Roy Stabb

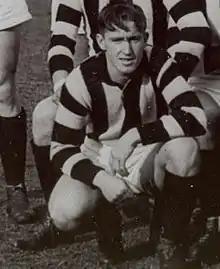
Stabb during his Collingwood career

Roy Stabb (30 November 1922 – 29 December 2010) was a former Australian rules footballer who played with Collingwood and Melbourne in the Victorian Football League (VFL). Roy was non-playing coach of the Commonwealth Bank Football Club for 10 years, in the VAFA following H.W.Heathershaw and C.J.Weale.